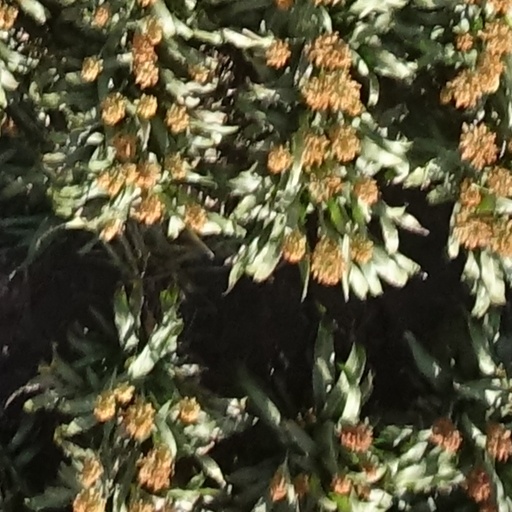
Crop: sorghum